Augmented third

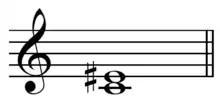
Augmented third on C .

In classical music from Western culture, an augmented third is an interval of five semitones. It may be produced by widening a major third by a chromatic semitone. For instance, the interval from C to E is a major third, four semitones wide, and both the intervals from C to E, and from C to E are augmented thirds, spanning five semitones. Being augmented, it is considered a dissonant interval.